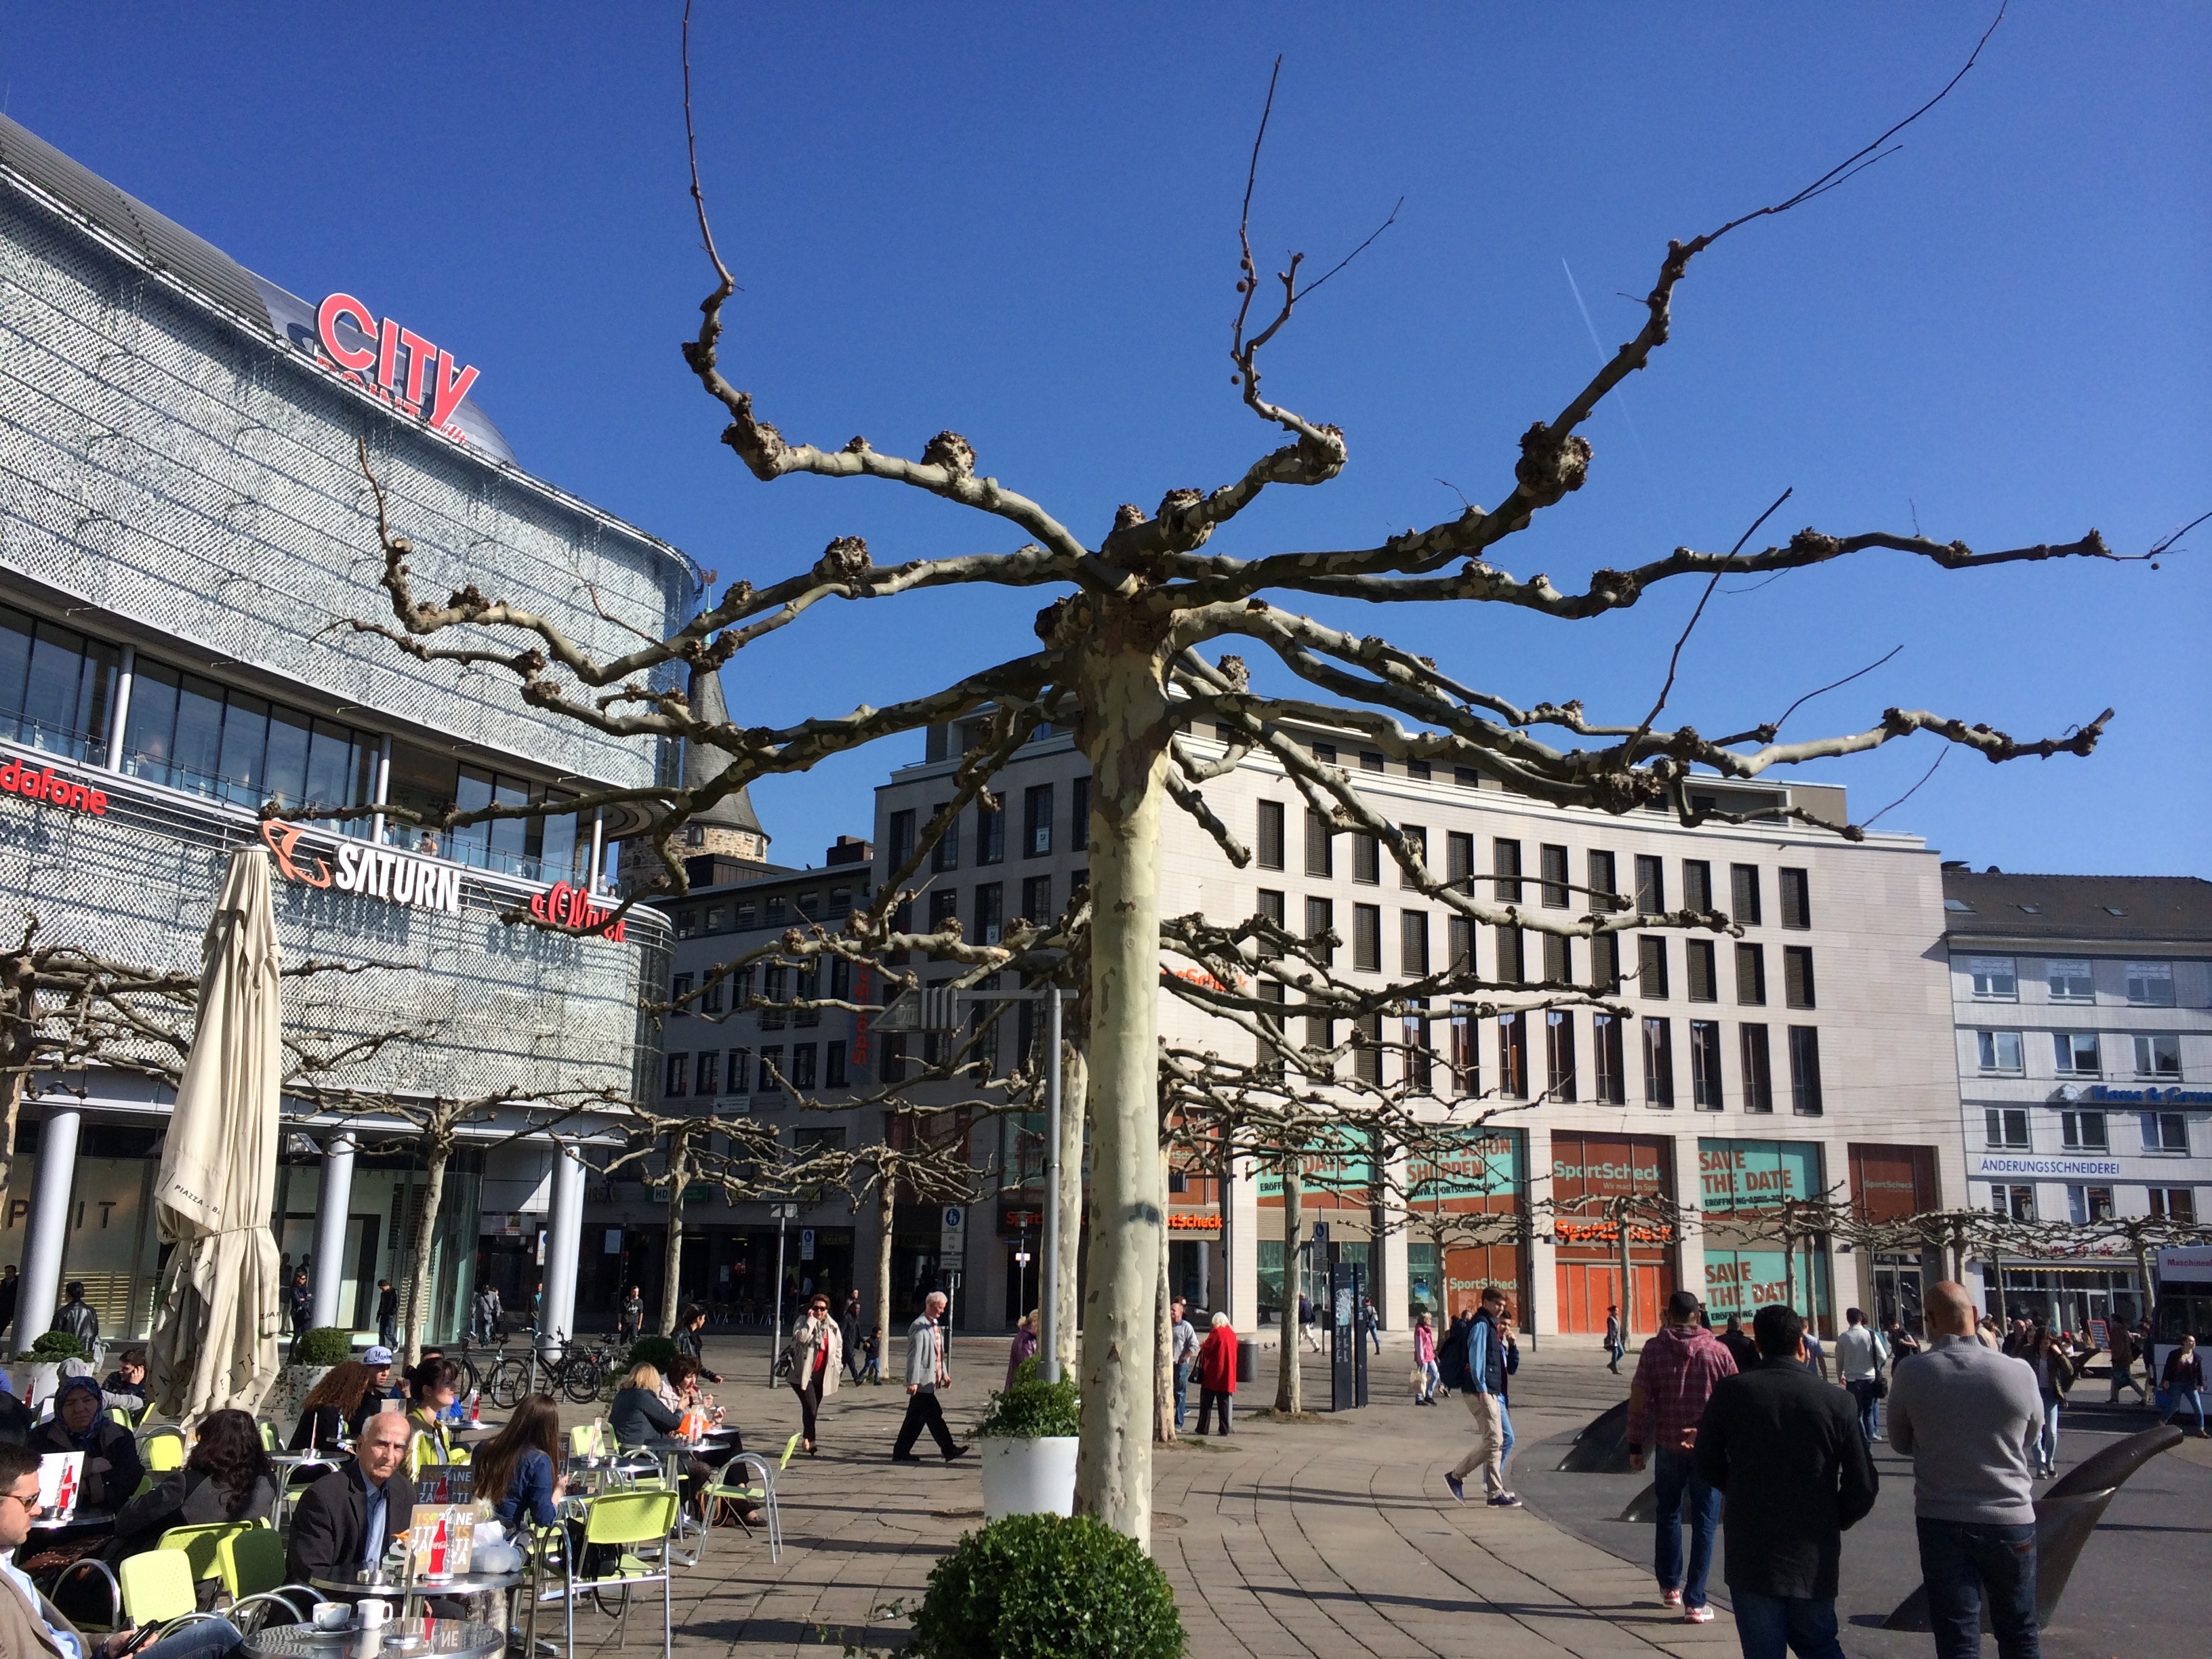
tree, pedestrian, street, town, old, city, cityscape, downtown, europe, plaza, landmark, sunny, germany, town square, metropolis, neighbourhood, urban area, human settlement